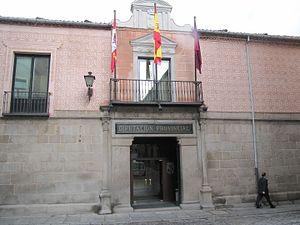
La députation provinciale de Ségovie, ou plus simplement la députation de Ségovie, est l'organe institutionnel propre à la province de Ségovie qui assure les différentes fonctions administratives et exécutives de la province.